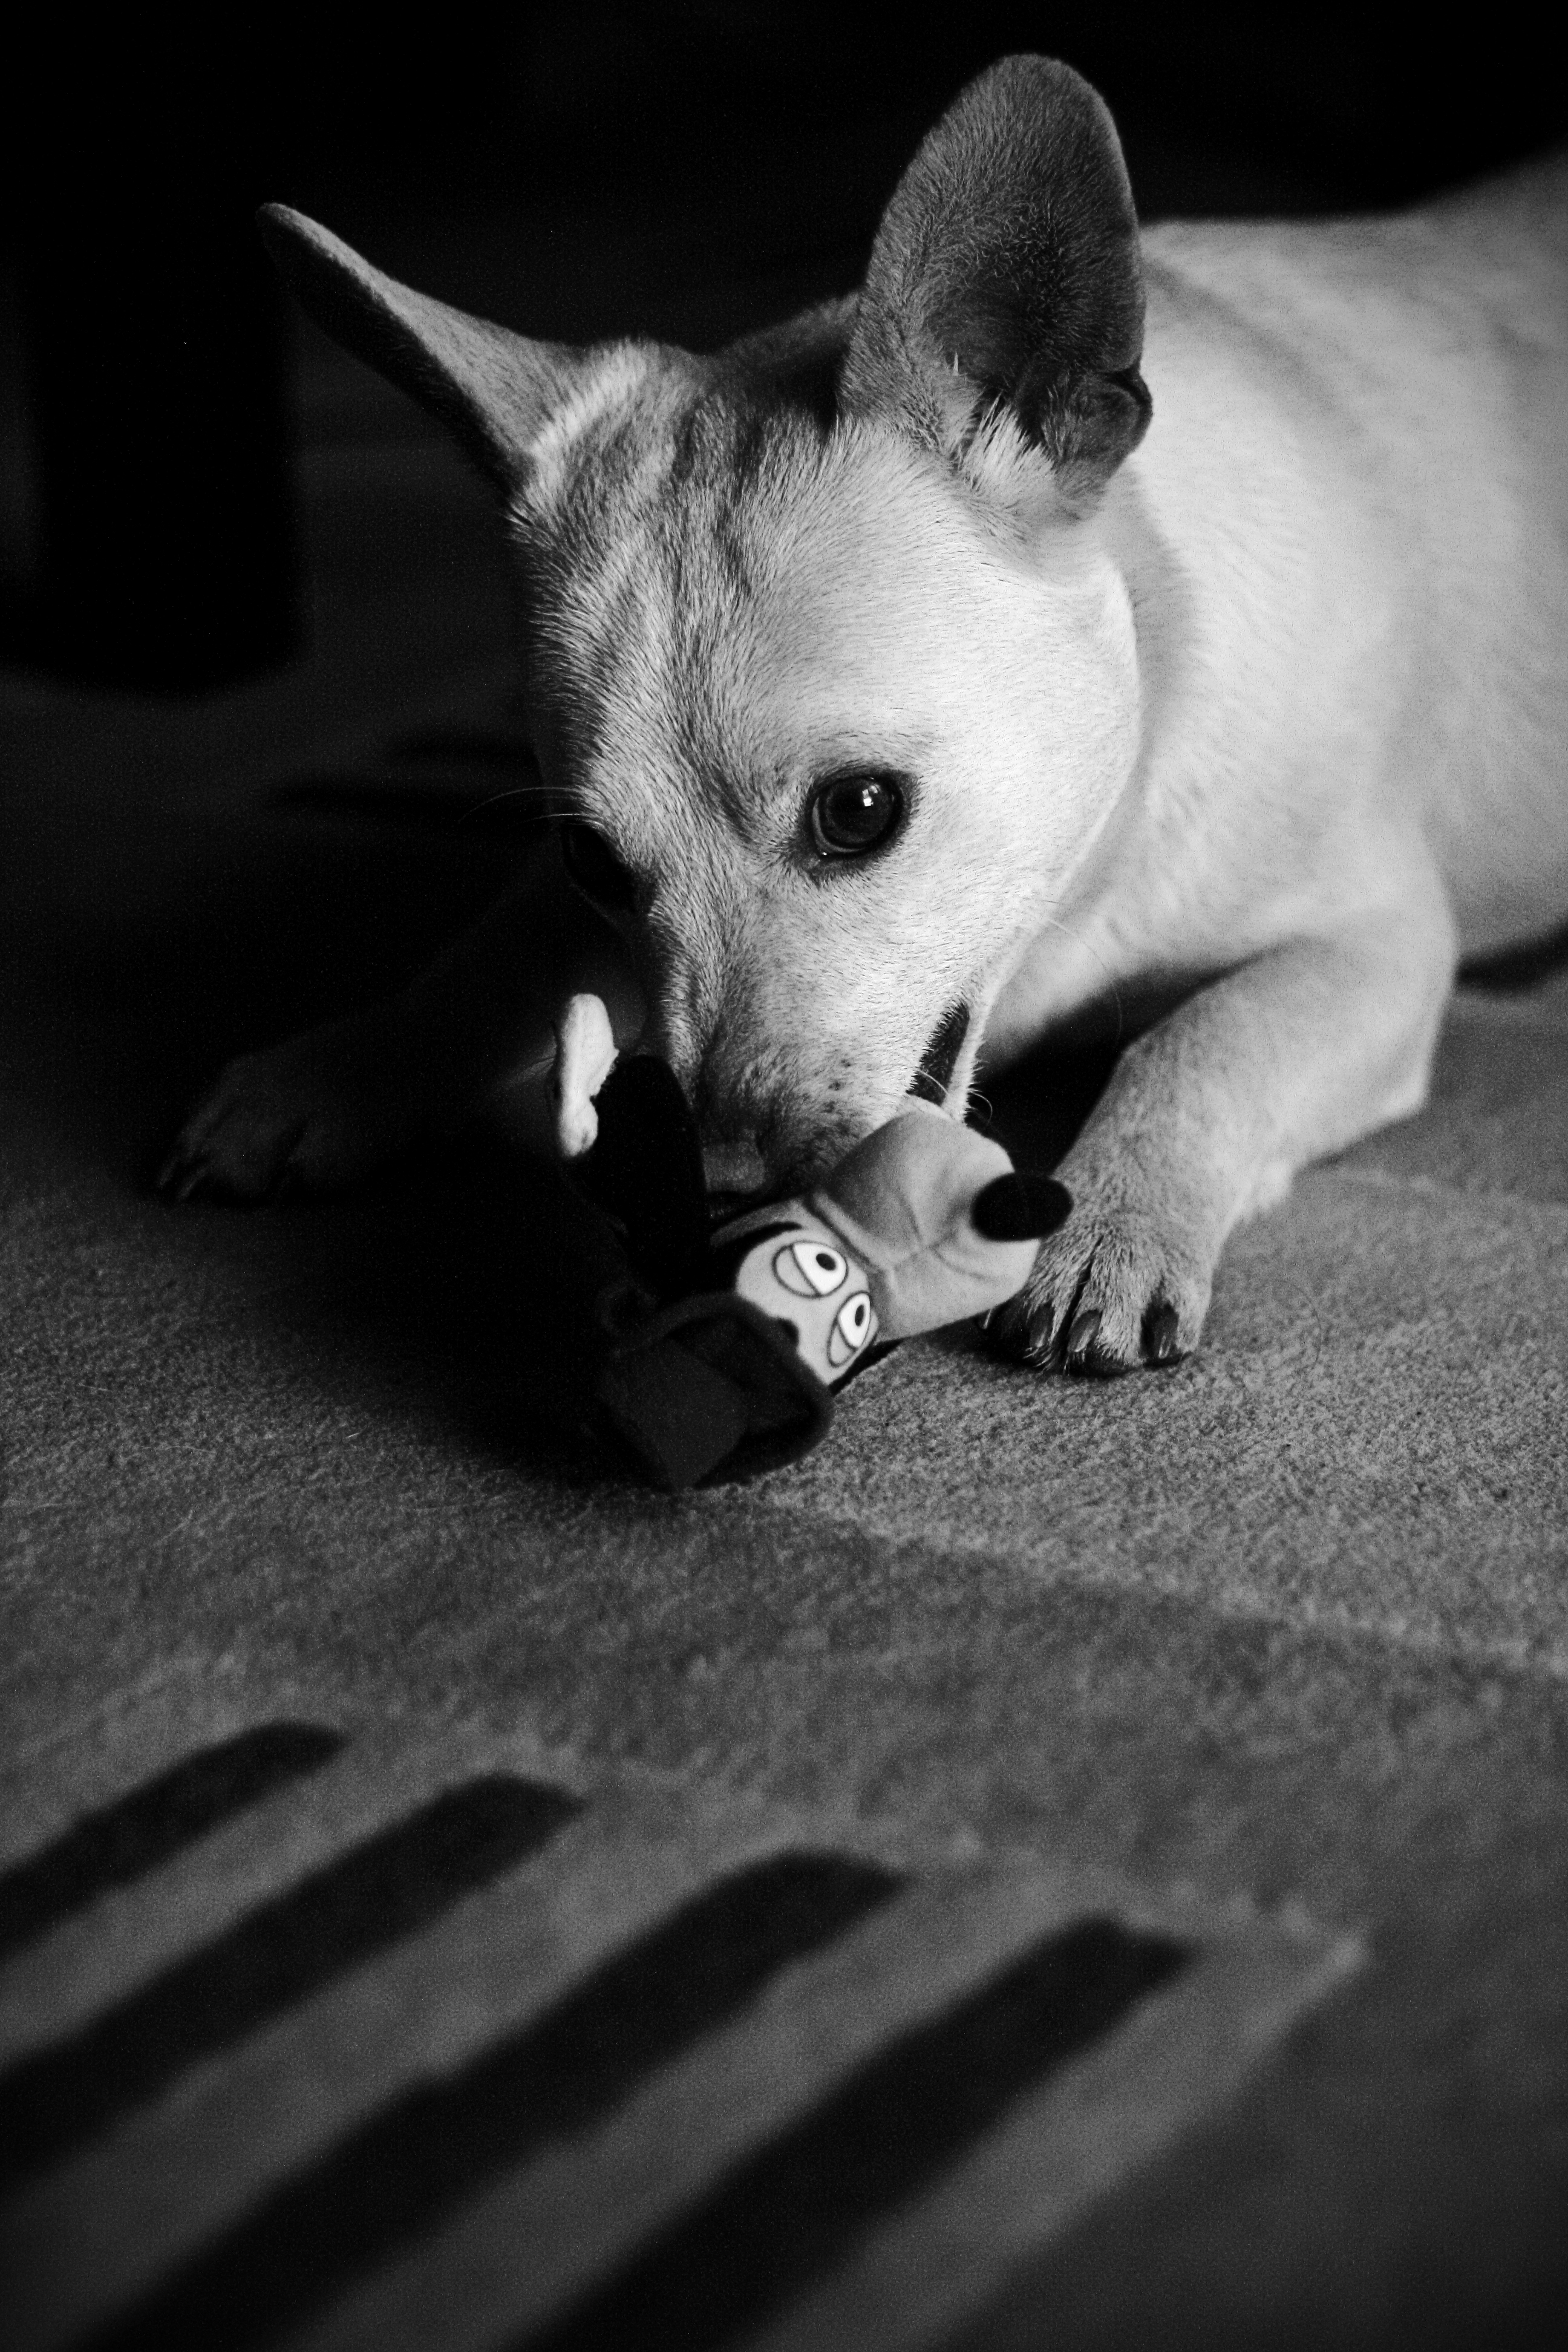
black and white, white, photography, puppy, dog, animal, pet, mammal, black, monochrome, close up, whiskers, vertebrate, chihuahua, monochrome photography, dog like mammal